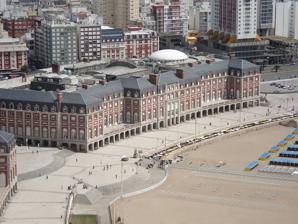
Building: Casino Central
Country: Unknown
Year built: 1939
Casino in Mar del Plata, Argentina Casino Central Address Boulevard Marítimo 2148, Mar del Plata , Argentina Opening date December 22, 1939 Theme Biarritz No. of rooms 66 Total gaming space 7,000 m 2 (75,000 sq ft) Signature attractions Teatro Auditórium Sala Ástor Piazzolla Casino type Land Owner Province of Buenos Aires Institute of Casinos and Lotteries (IPLyC) Architect Alejandro Bustillo Renovated in 2007 Website www.loteria.gba.gov.ar The Casino Central ("Central Casino ") is located in Mar del Plata , Argentina , and is one of the largest such establishments in the country. Overview The Central Casino is one of a pair of twin buildings designed by architect Alejandro Bustillo . Inspired by seafront Hôtel du Palais in Biarritz , France , the casino and neighboring Grand Provincial Hotel (inaugurated in 1950) remain architectural landmarks of the city of Mar del Plata as well as of Argentina. Its decoration was designed by famed French designer Jean-Michel Frank (who was in Argentina at work on the Llao Llao Hotel ) together with local interior design house Casa Comte. Ground was broken on the casino's construction on July 15, 1938, by the Concordance Governor of Buenos Aires Province , Manuel Fresco , and the Central Casino was inaugurated on December 22, 1939. Bustillo's twin buildings were designed in an eclectic style, but with reminiscences of French Neoclassical architecture . The buildings were clad in brick and quartzite , and topped with a slate mansard . Bustillo also designed the development's surrounding Bristol Esplanade, or Rambla Casino , and central square, both built from 1938 to 1941 for the casino and future hotel. Guillermo Brown Square separates the two twin buildings, and opens to the sea via wide stone steps flanked by two iconic statues of sea lions , carved by José Fioravanti . The casino was refurbished by the provincial government in December 2007, and the Grand Provincial Hotel was reopened by Madrid -based NH Hotels in February 2009. The grand entrance of the Central Casino, marked by a canopy, was located on Patricio Peralta Ramos Avenue, but was moved to the seashore esplanade following its 2007 refurbishment. Gaming space includes a main room overlooking the Atlantic Ocean , as well as rooms for high rollers (140 tables, including blackjack , baccarat , craps , and roulette ) and for slot machines (630). The casino welcomes around 12,000 players per evening during the summer tourist season, with as many as 18,000 daily during January weekends. The Central Casino shares the north building with a 66-room four star hotel , the Auditorium Theatre, the Ástor Piazzolla Room, a sports arena that hosted gymnastics tournaments and numerous other events at the 1995 Pan American Games , and the School of Hospitality. The ground floor also houses numerous storefronts and is surrounded by a portico along its beachfront side. References